Niels Pittomvils

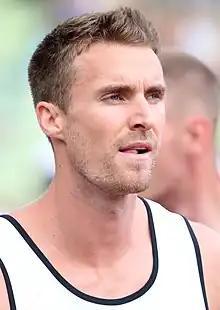
Pittomvils, 2022

On the world stage he finished 22nd at the 2015 World Championships. In regional competitions he finished seventh at the 2013 European U23 Championships, fourteenth at the 2014 European Championships, did not finish at the 2015 European Indoor Championships or the 2016 European Championships, and finished seventh at the 2017 European Indoor Championships.